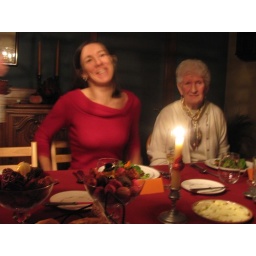
Pretty ladies in red & white